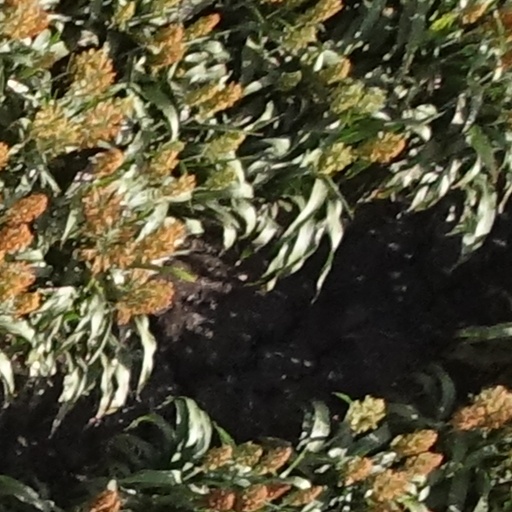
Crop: sorghum